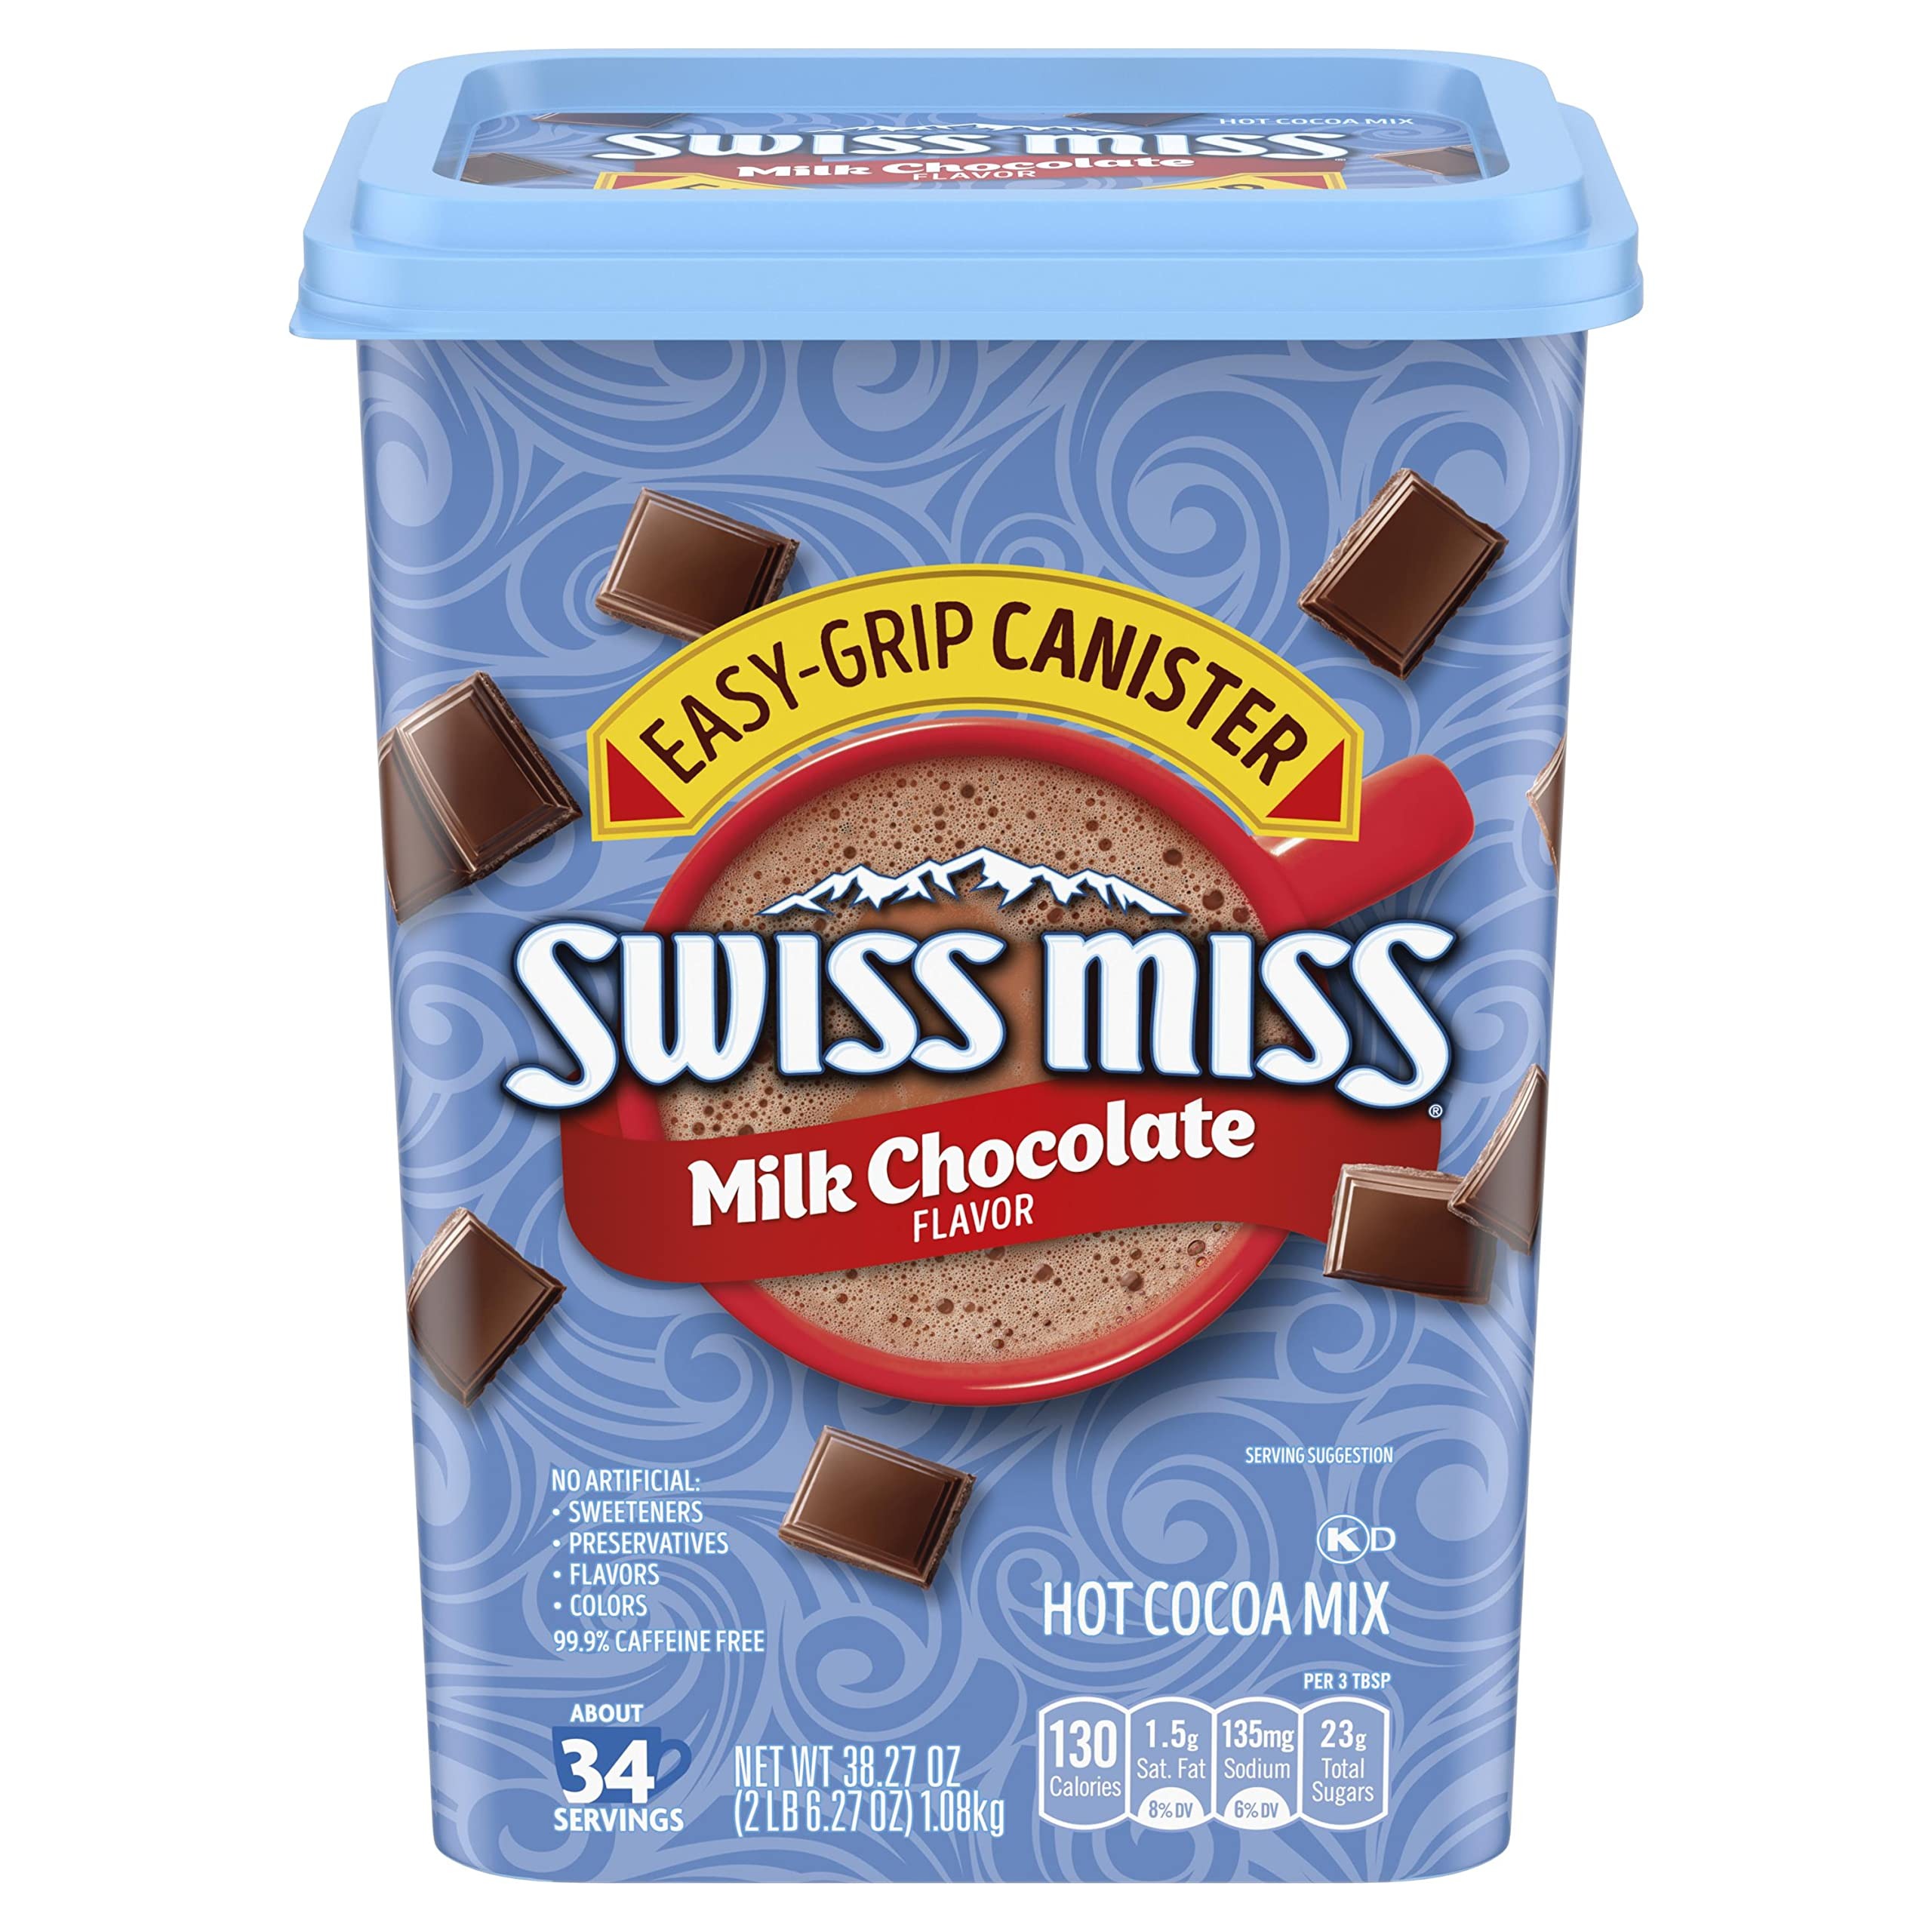
Item Name: Swiss Miss Milk Chocolate Flavor Hot Cocoa Mix Canister, 38.27 oz. (Pack of 5)
Bullet Point 1: Includes five 38.27-ounce Swiss Miss Milk Chocolate Flavor Hot Cocoa Mix Canisters
Bullet Point 2: Swiss Miss Milk Chocolate Flavor Hot Cocoa has 150 calories per serving and is 99.9% caffeine free
Bullet Point 3: This creamy hot drink features the classic flavor milk chocolate lovers of all ages love
Bullet Point 4: Made with real nonfat milk, this Swiss Miss Hot Cocoa Mix brings delight with every sip
Bullet Point 5: Enjoy a mug of this delicious milk chocolate flavored hot cocoa in the morning, on snow days and for sweet evening treats
Value: 191.35
Unit: Ounce

Price: 9.99